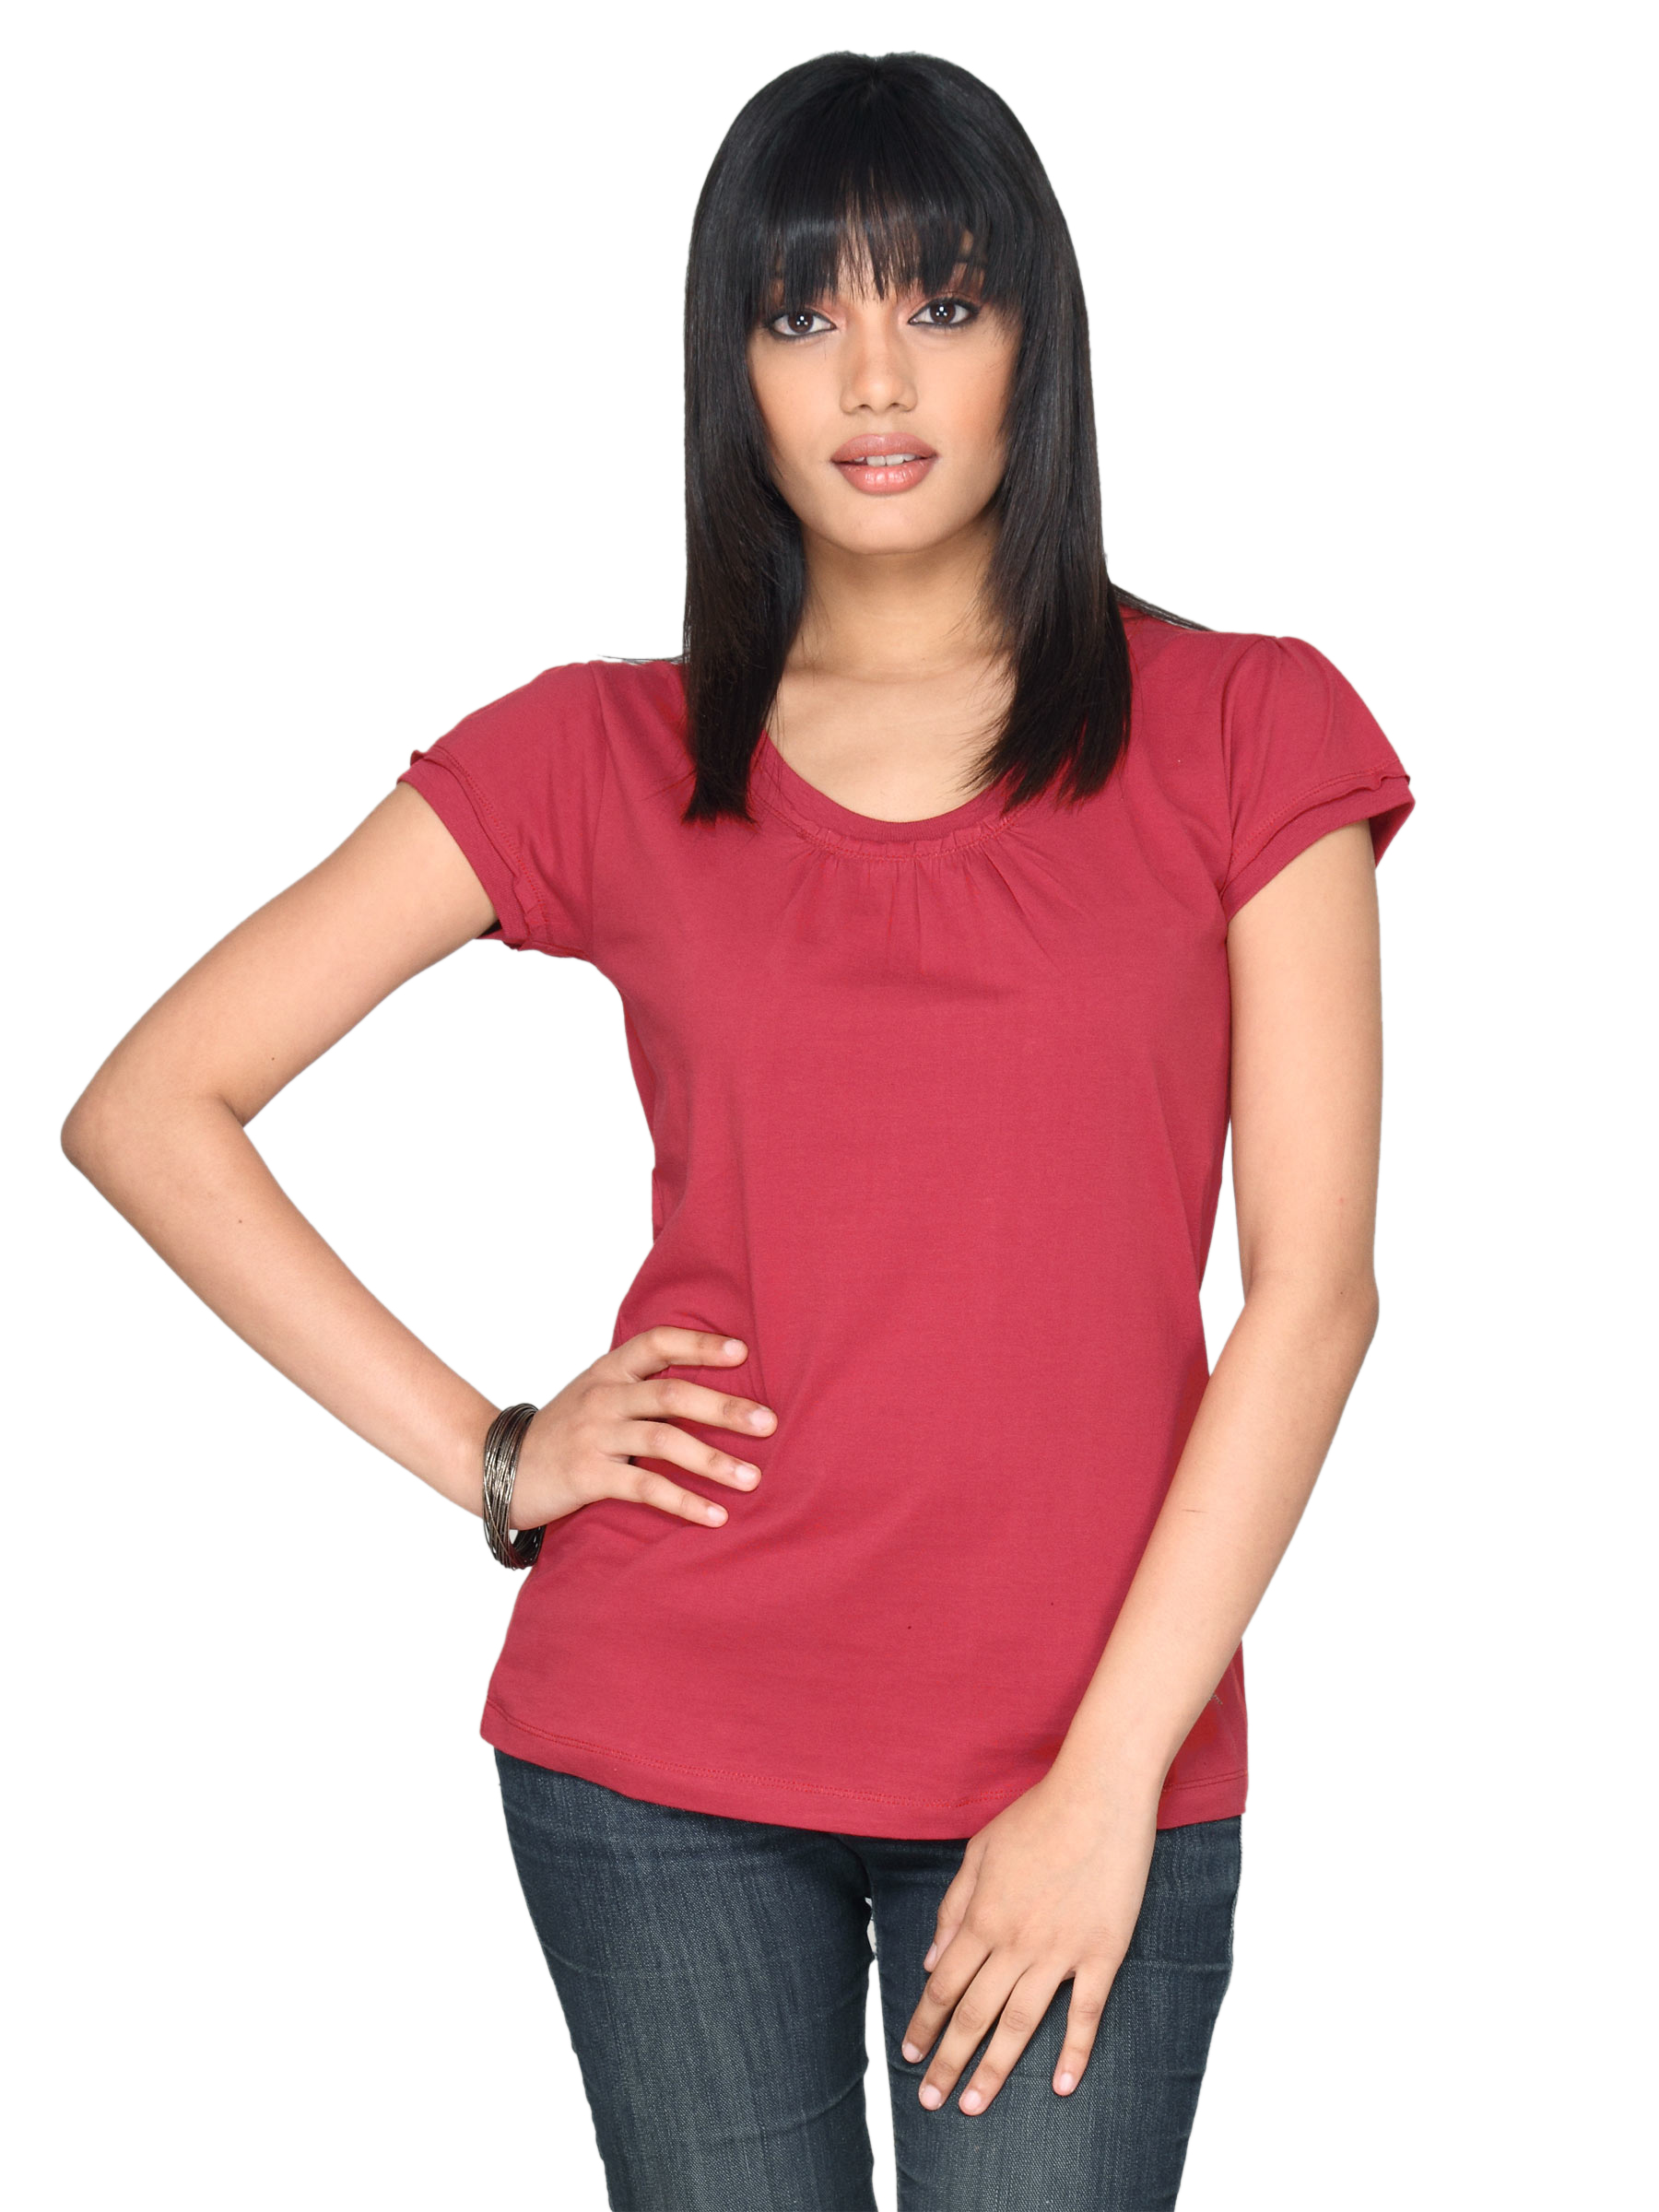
Scullers For Her Women's Wow Knit Red Top
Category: Apparel / Topwear / Tops
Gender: Women
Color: Red
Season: Fall 2011
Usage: Casual